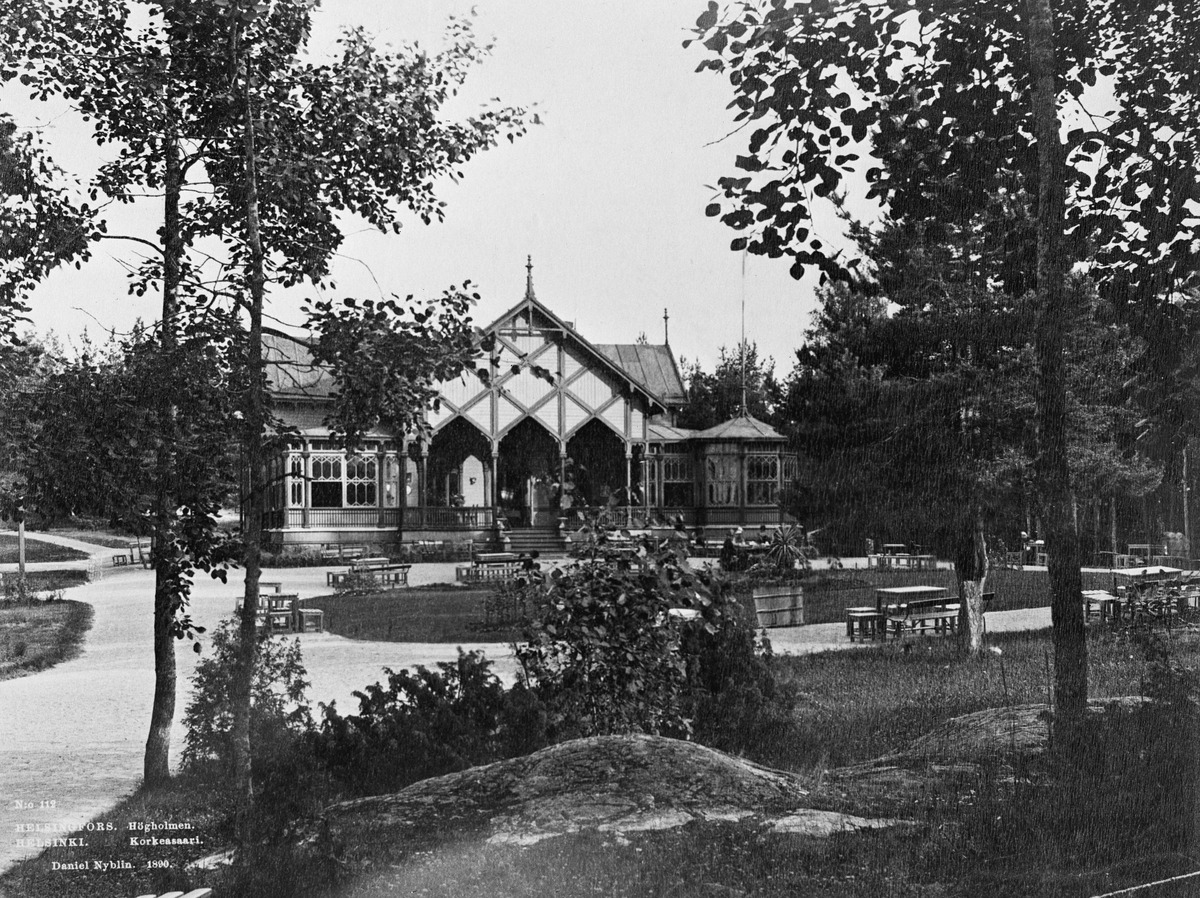
Korkeasaaren ravintola
sisällön kuvaus: Korkeasaaren ravintola. mustavalkoinen
Kuvaaja: Nyblin, Daniel, valokuvaaja
Ajankohta: kuvausaika 1890
Paikka: Suomi, Uusimaa, Helsinki, Korkeasaari
Aiheet: Korkeasaaren eläintarha, ravintolat, arkkitehtuuri